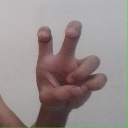
अक्षर: छ